Siege of Weinsberg

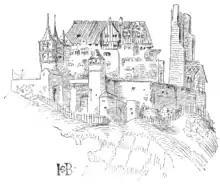
The partly ruined castle "Weibertreu" as it stood in 1515 (drawn after a sketch by Hans Baldung Grien).

This story of wifely loyalty and cunning saving their husbands became known as the "Loyal Wives of Weinsberg" ("Treue Weiber von Weinsberg"). The castle ruins are today known as ("wifely loyalty") in commemoration of the event.